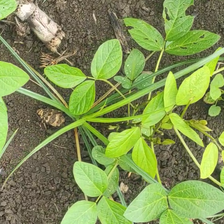
Weed species: Lavhala_(Cyperus_Rotundus)